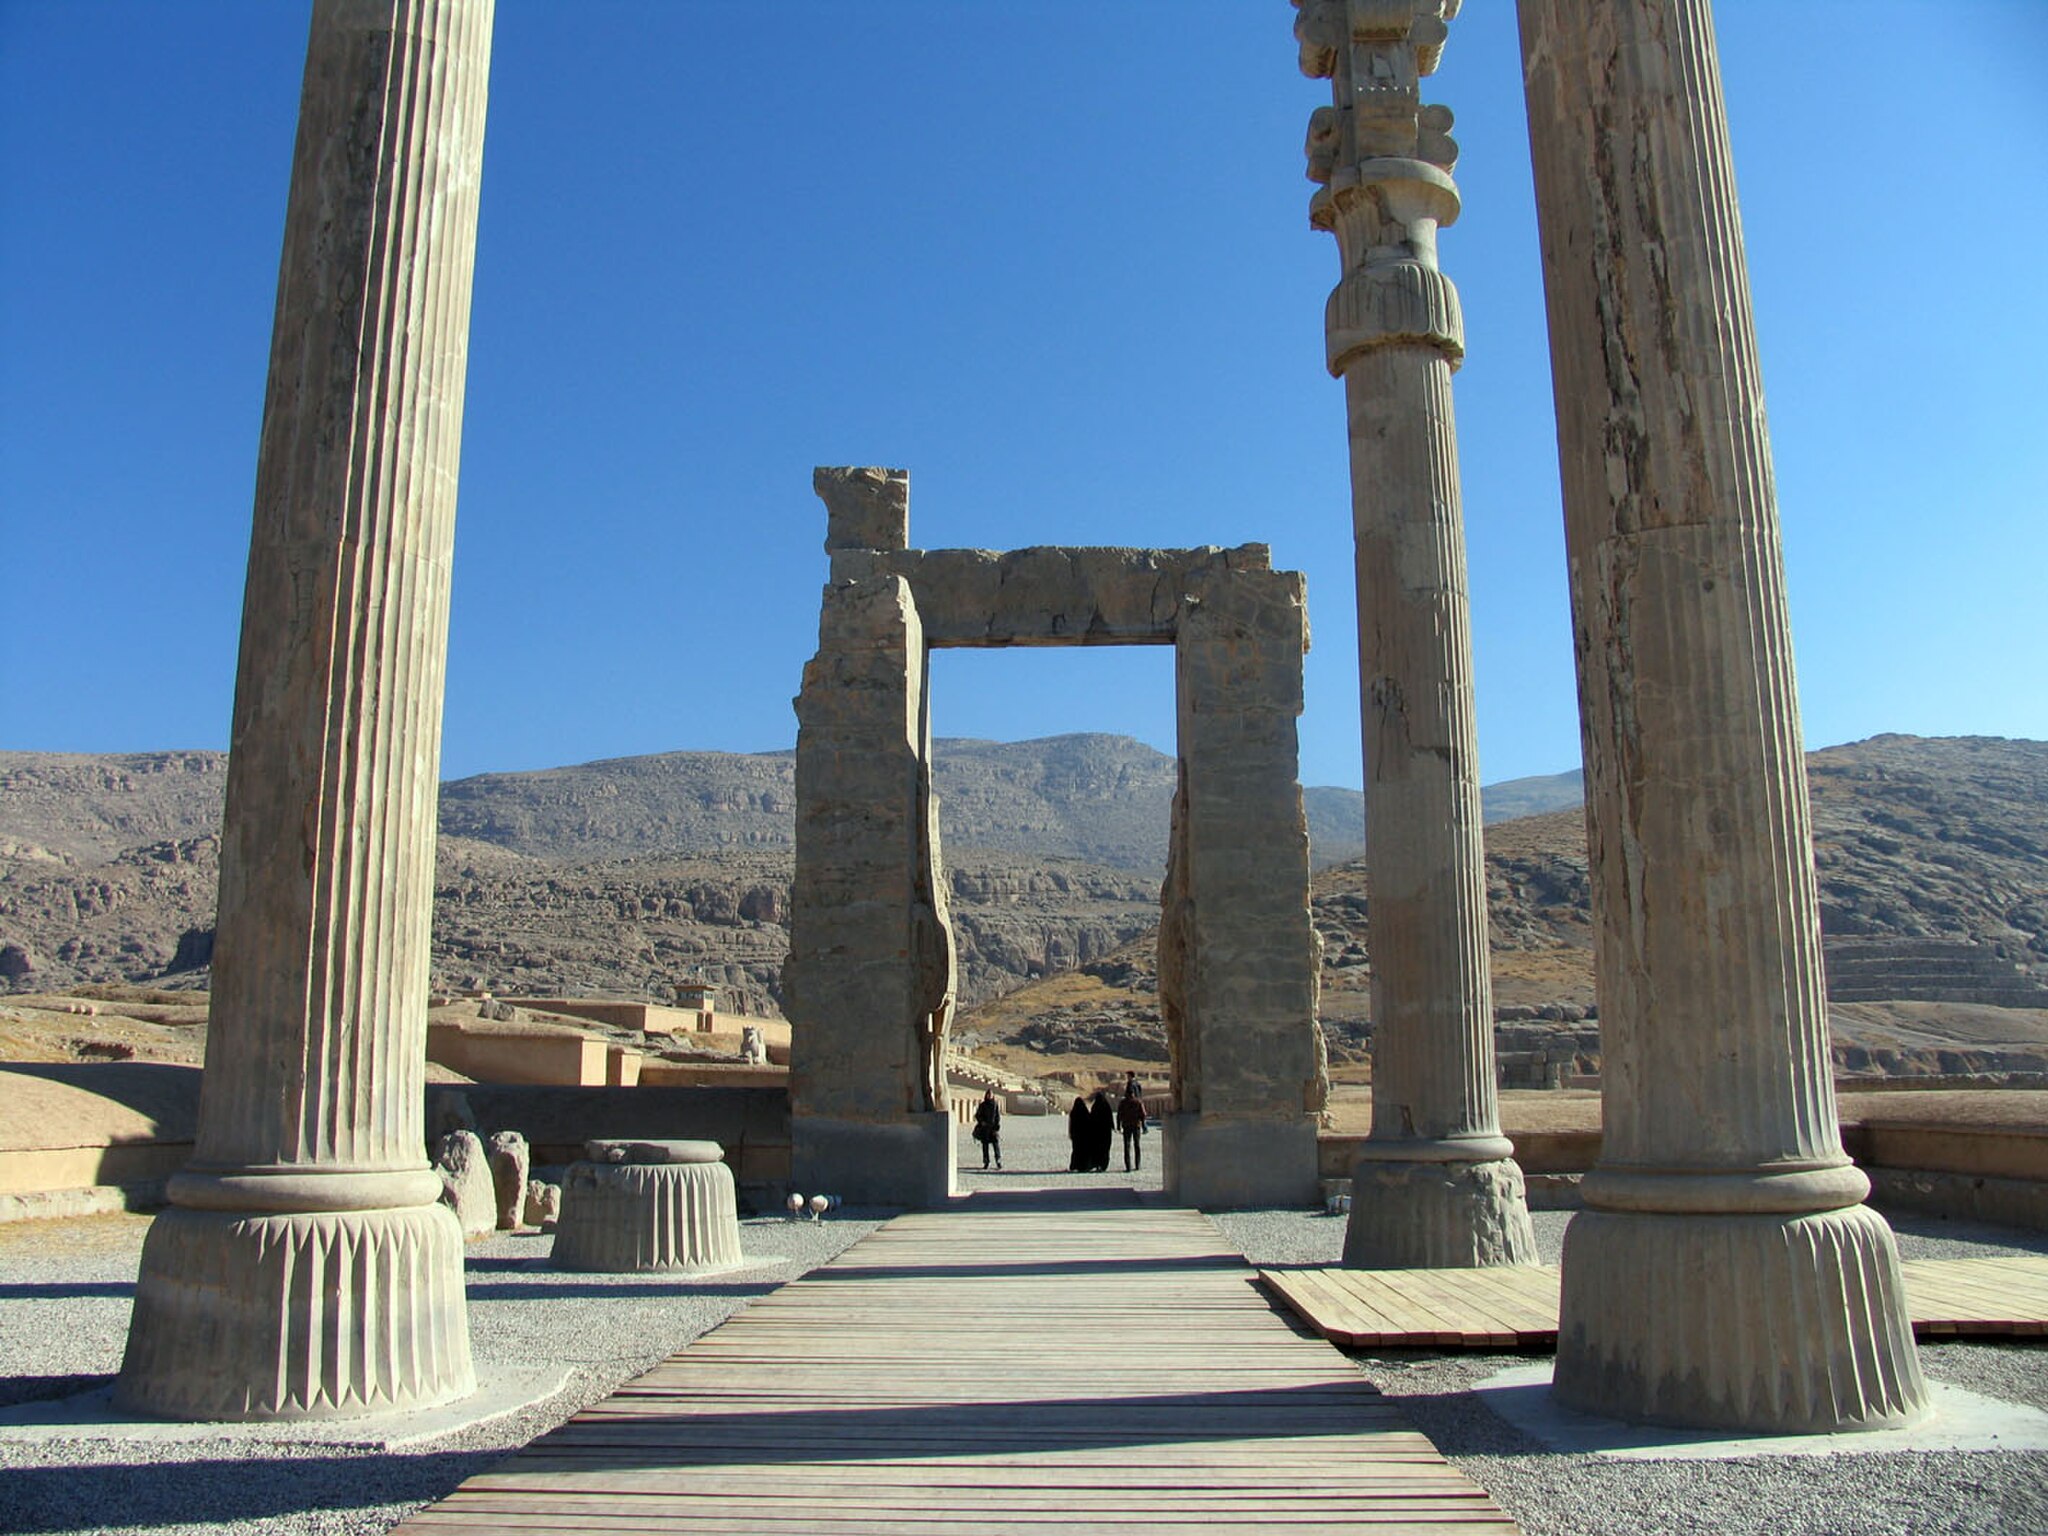
Title: تخت جمشيد - panoramio - Farid Atar (2)
Description: تخت جمشيد
Categories: Gate of All Nations, Panoramio files uploaded by Panoramio upload bot, Panoramio images reviewed by trusted users, Photos from Panoramio, Files with coordinates missing SDC location of creation, 2019 in Persepolis